Ali: Fear Eats the Soul

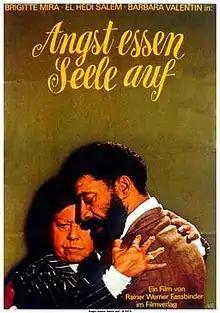
German theatrical release poster

Ali: Fear Eats the Soul is a 1974 West German drama film written and directed by Rainer Werner Fassbinder, starring Brigitte Mira and El Hedi ben Salem. The film won the International Federation of Film Critics award for best in-competition movie and the Prize of the Ecumenical Jury at the 1974 Cannes Film Festival. It is considered one of Fassbinder's most powerful works and hailed by many as a masterpiece.